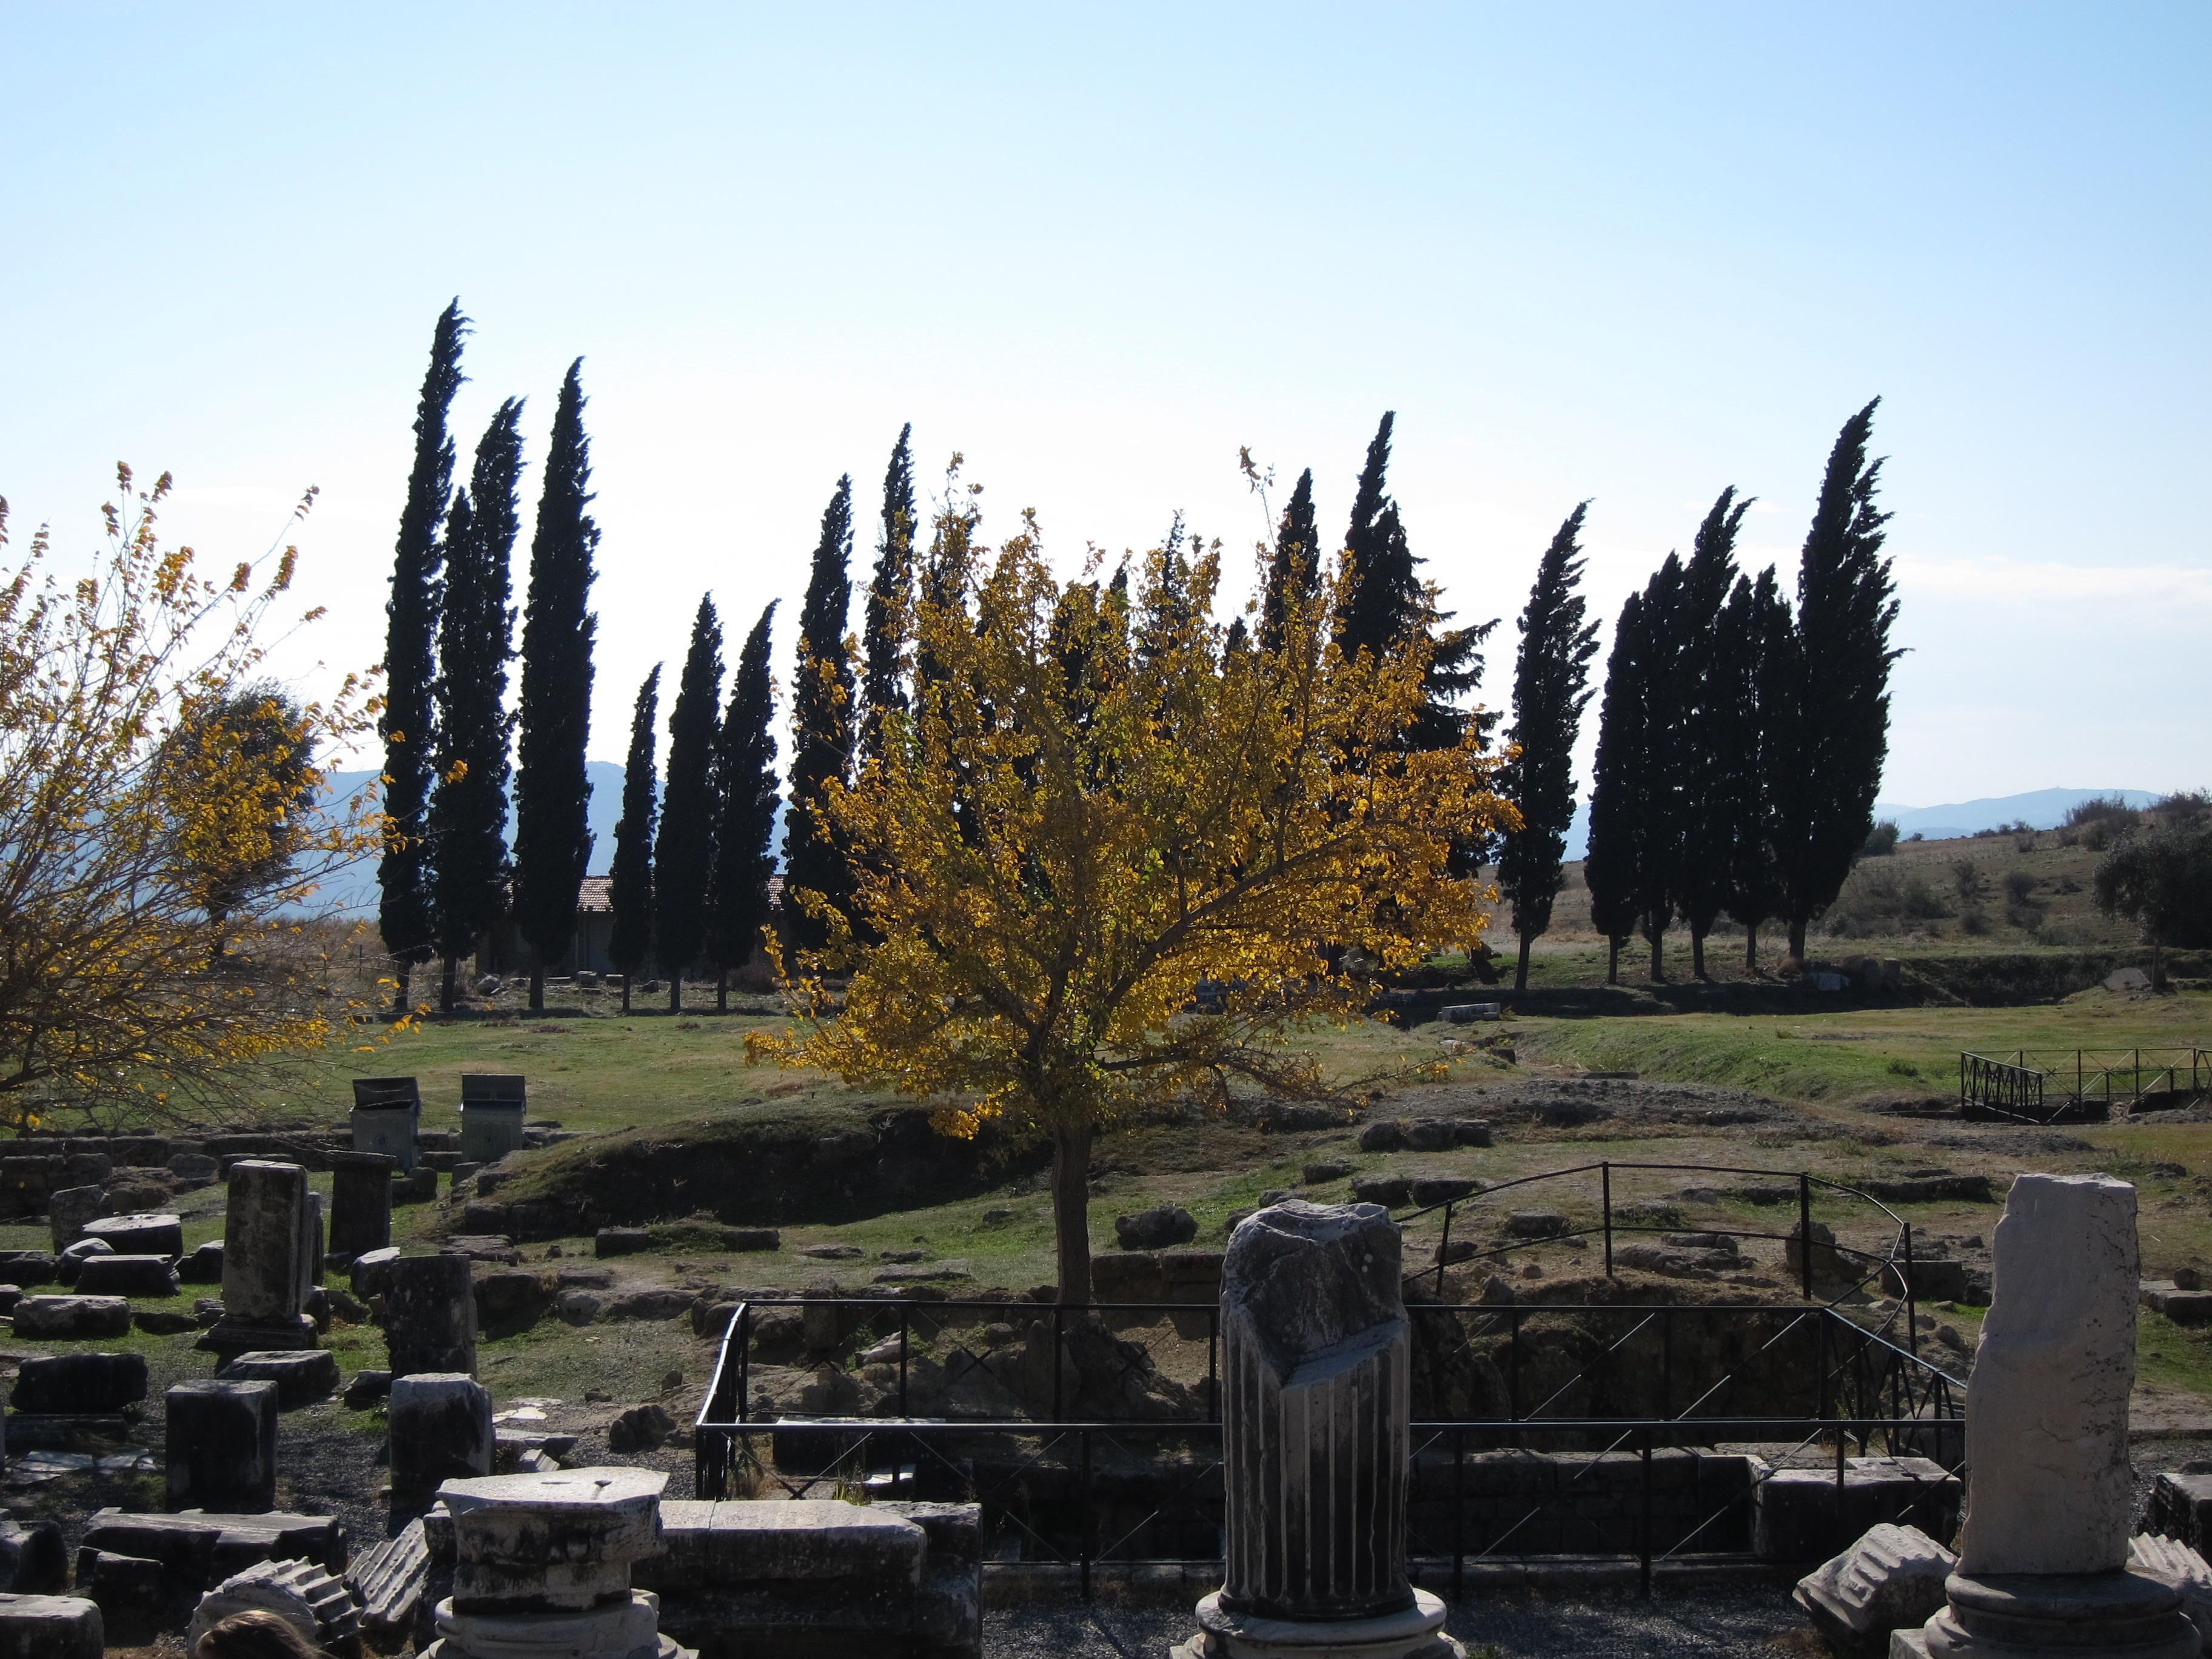
landscape, tree, rock, building, old, stone, column, greek, autumn, ancient, historic, cemetery, memorial, archaeology, greece, history, destruction, asklepion